Miguel García Cuesta

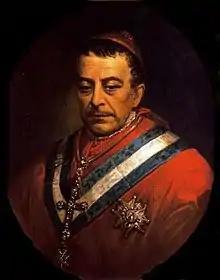
Portrait - Dionisio Fierros.

Miguel García Cuesta (6 October 1803 in Macotera – 18 April 1873 in Santiago de Compostela) was a professor at the University of Salamanca, Bishop of Jaca (1848), Archbishop of Santiago de Compostela (1851), Senator for Life (1851) and Cardinal (1861).